Love In Plane Sight

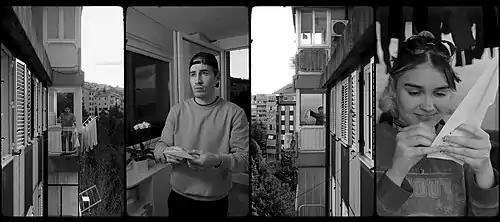
Love In Plane Sight Stills

In 2022, social media giant TikTok organised a short film competition in partnership with the Cannes Film Festival inviting all of its users to create a short film, with a duration from 30 seconds to 3 minutes. 70.000 short films were submitted from 44 different countries amassing a total of 4,5 billion views. Along with the Grand Prix for Best Film, TikTok also awarded Best Editing and Best Script.